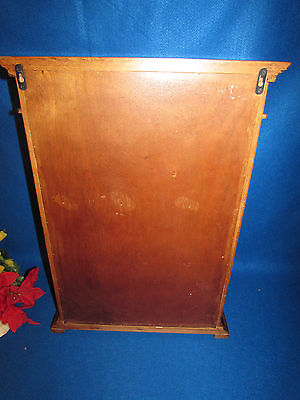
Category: cabinet